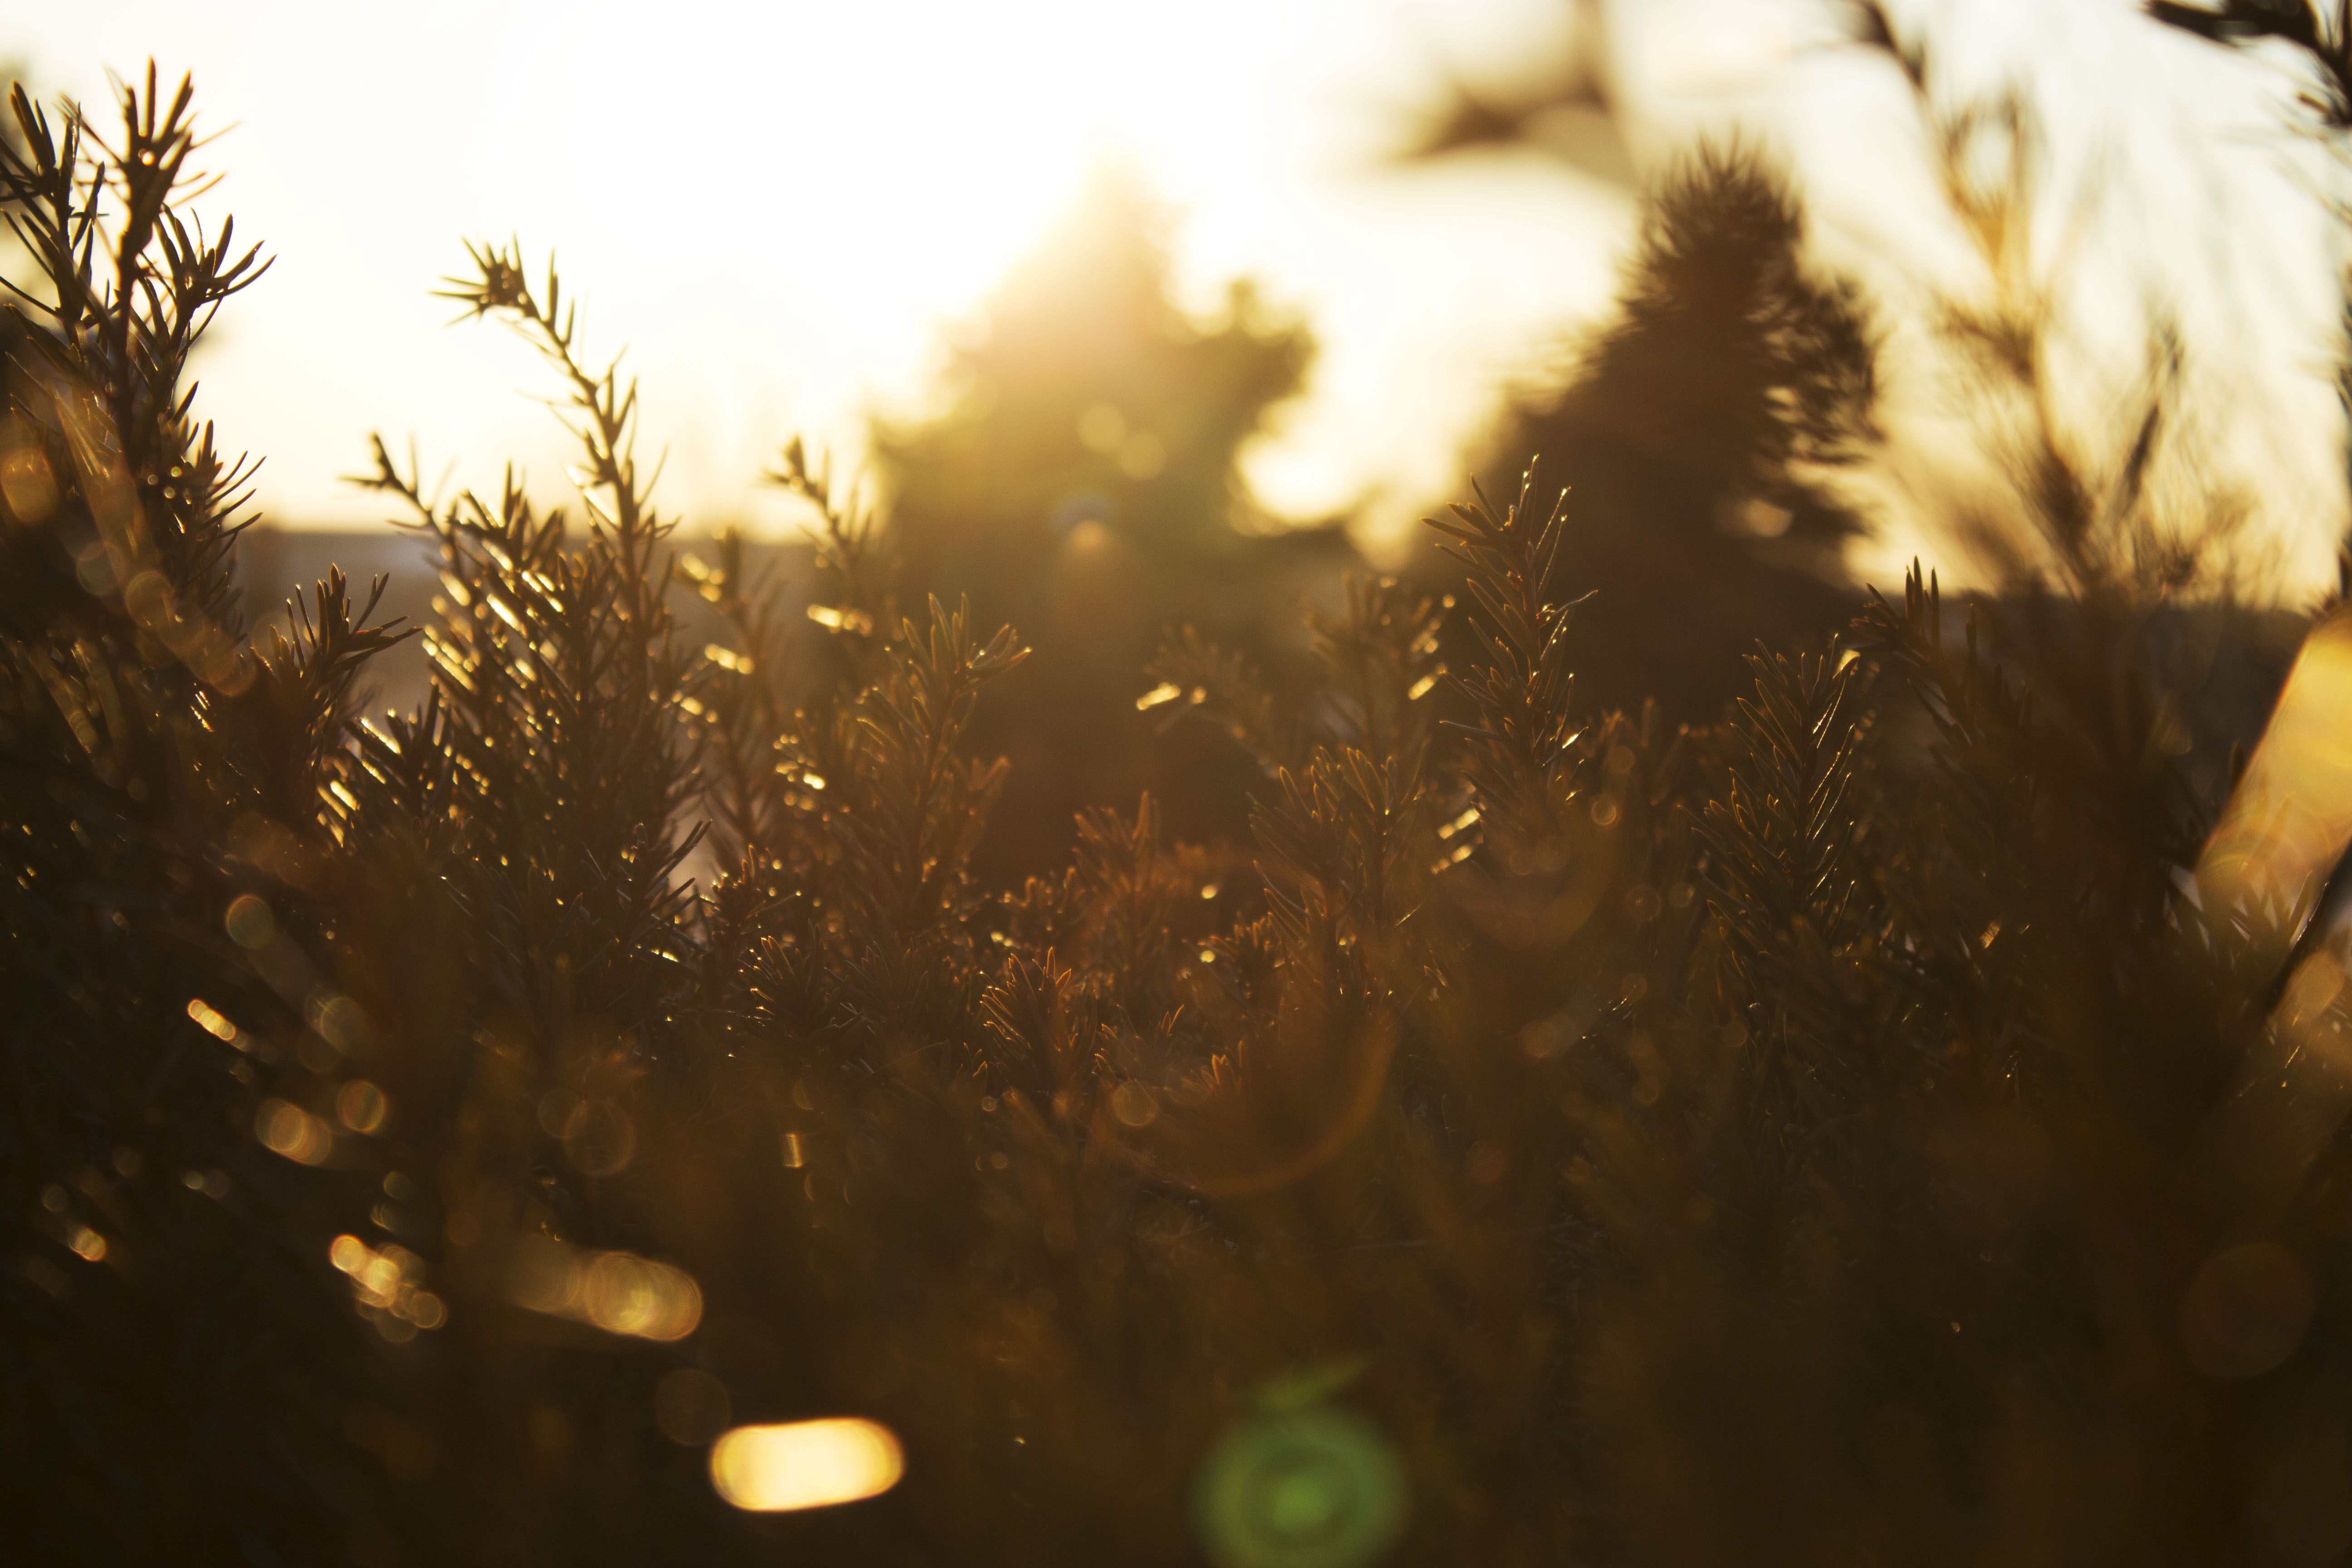
tree, nature, grass, branch, light, blur, plant, sun, sunset, sunlight, morning, leaf, flower, pine, evening, green, reflection, autumn, plants, close up, focus, bright, shining, macro photography, grass family, computer wallpaper